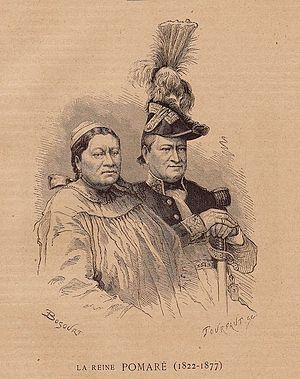
Pomare Vahine IV et son époux Ariifaite. Après avoir répudié son premier mari Tapoa, elle épousa son cousin germain en 1832. Celui-ci, qui n’avait aucune fonction officielle , se révéla un constant soutien et contribua au prestige du couple royal.
Pōmare IV, Pomaré la Grande ou encore La reine aux beaux yeux, née ‘Aimata, le 28 février 1813 à Tahiti et morte le 17 septembre 1877 à Papeete, est reine de Tahiti, de Moorea et dépendances de 1827 à 1877, d'abord sous l'influence des missionnaires britanniques, puis sous le protectorat français. Seule reine régnante de Tahiti, elle appartenait à la dynastie tahitienne des Pomare et régna pendant 50 ans, le plus long règne de toute l'histoire de l'île.